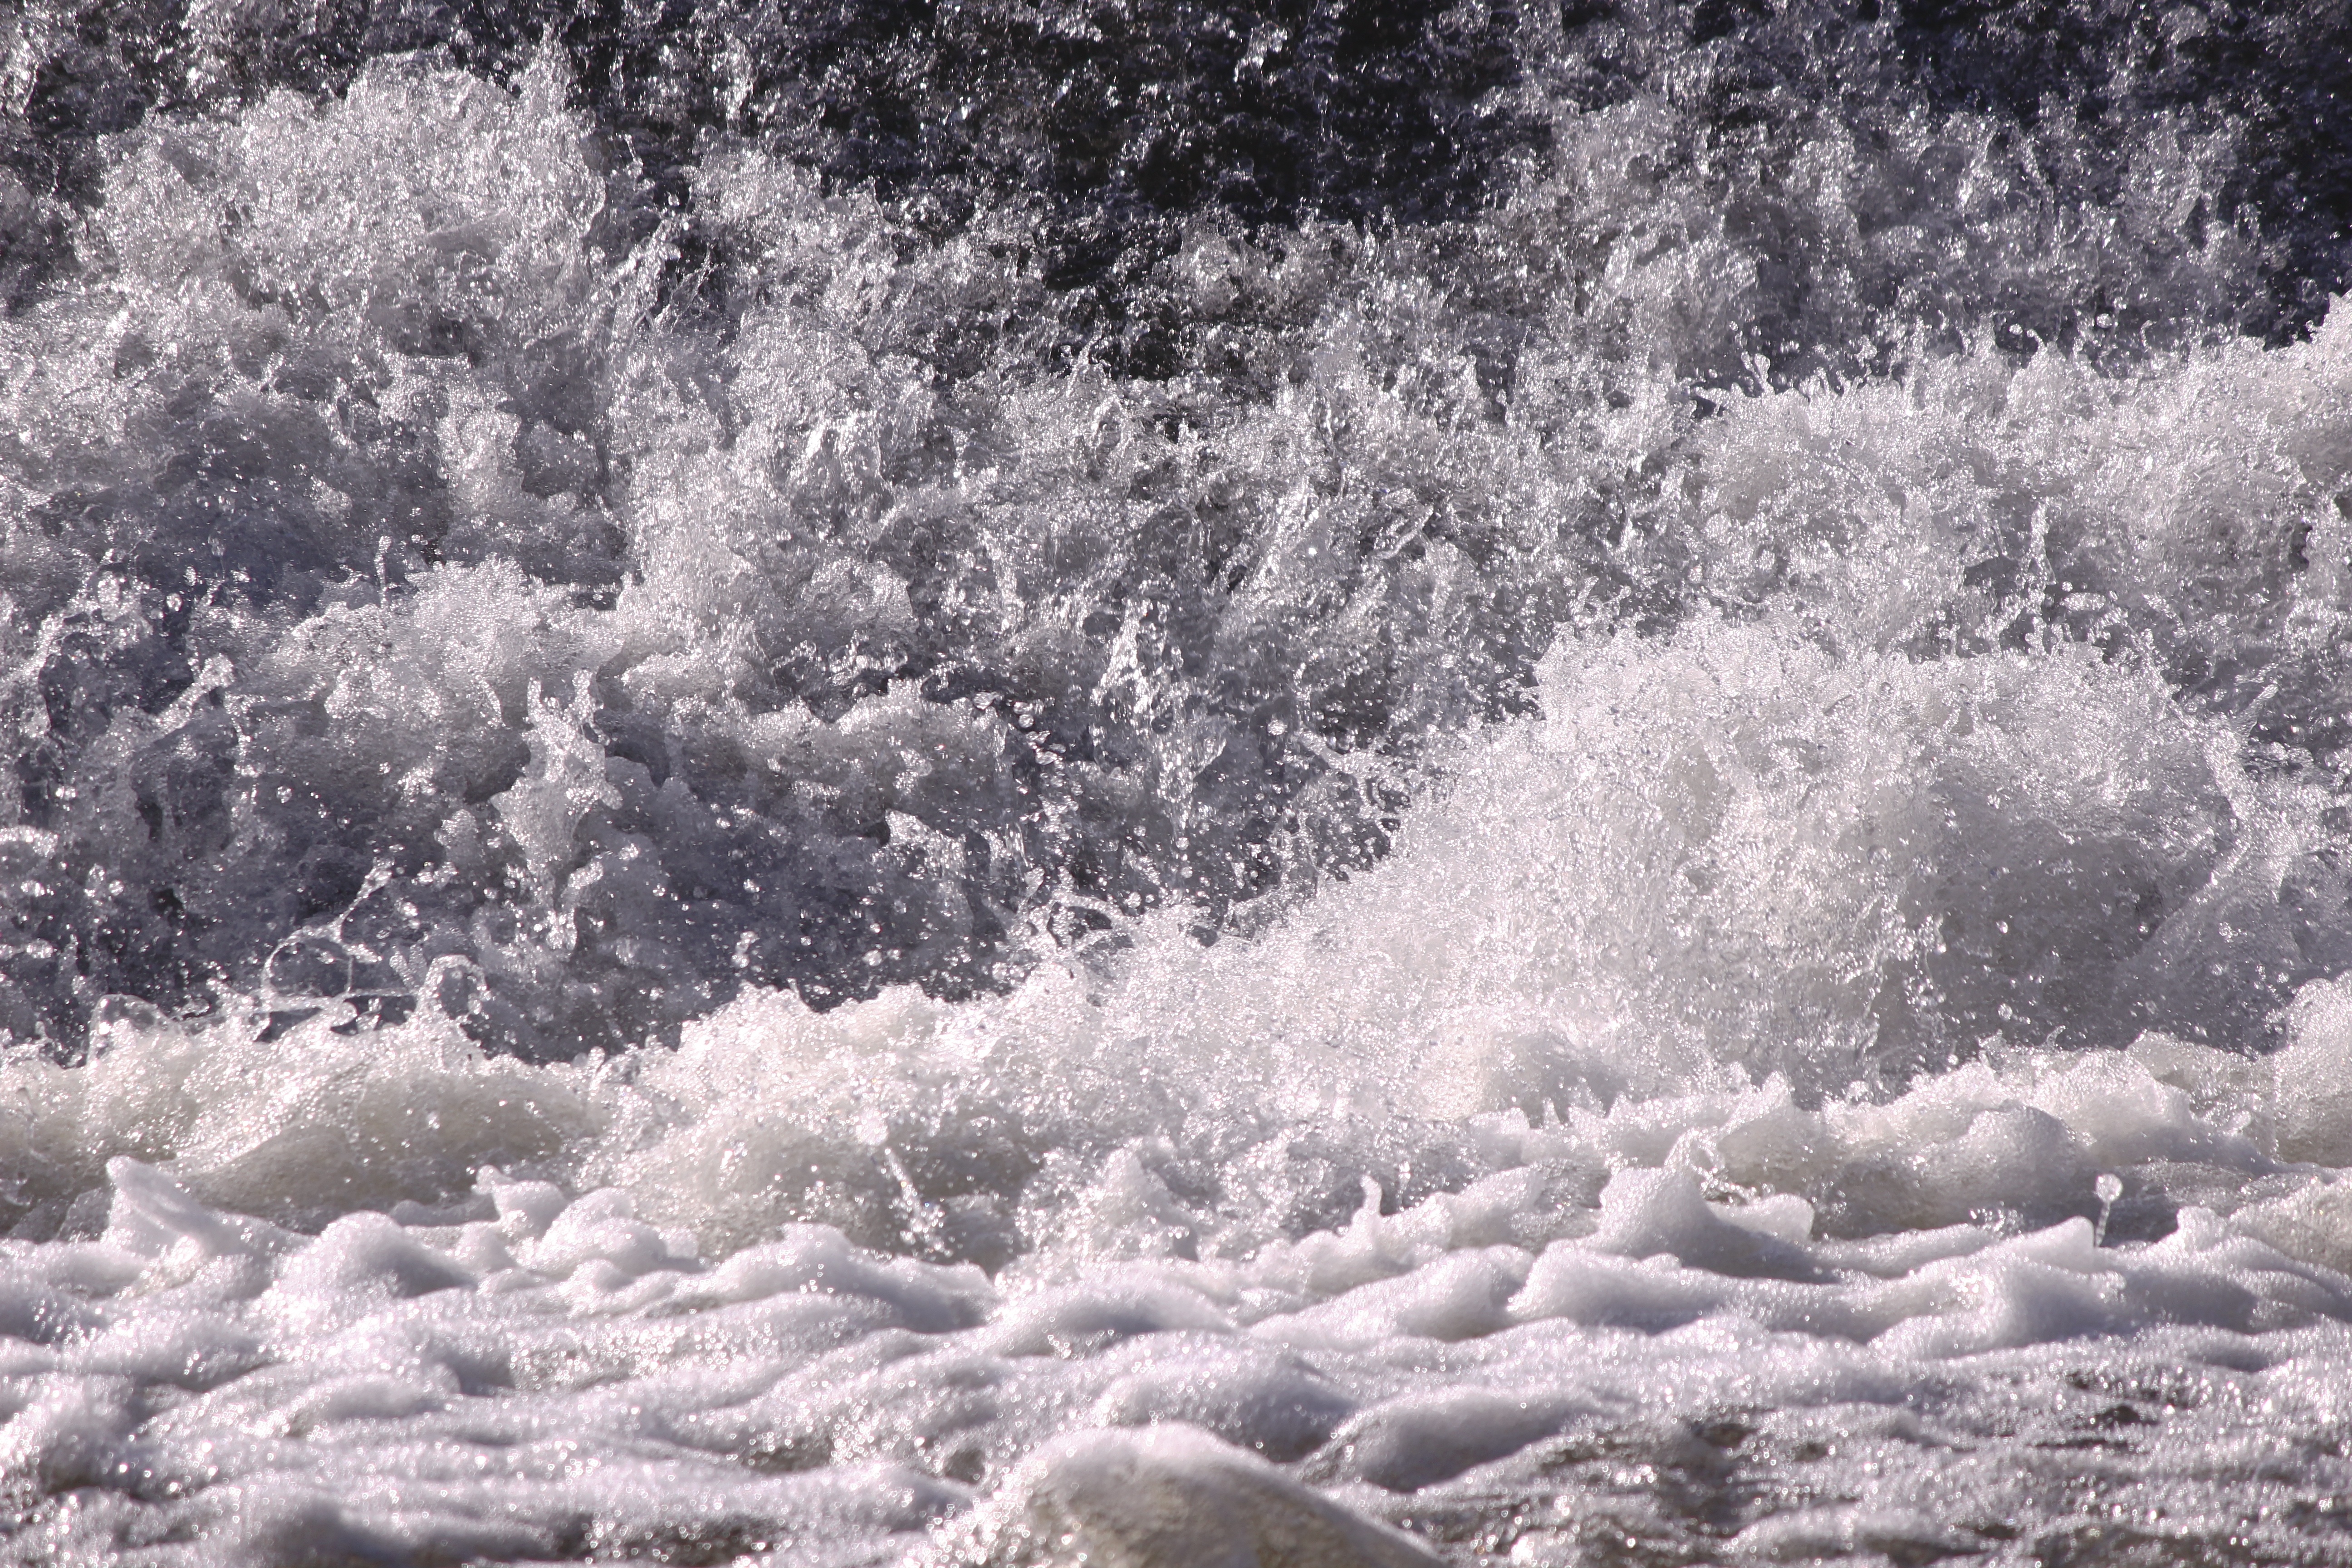
water, nature, waterfall, snow, winter, white, wave, frost, river, stream, ice, weather, rapid, frozen, season, drop of water, freezing, wind wave, short exposure